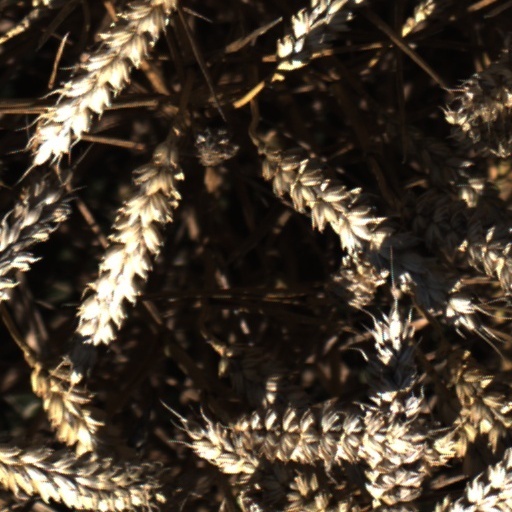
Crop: wheat